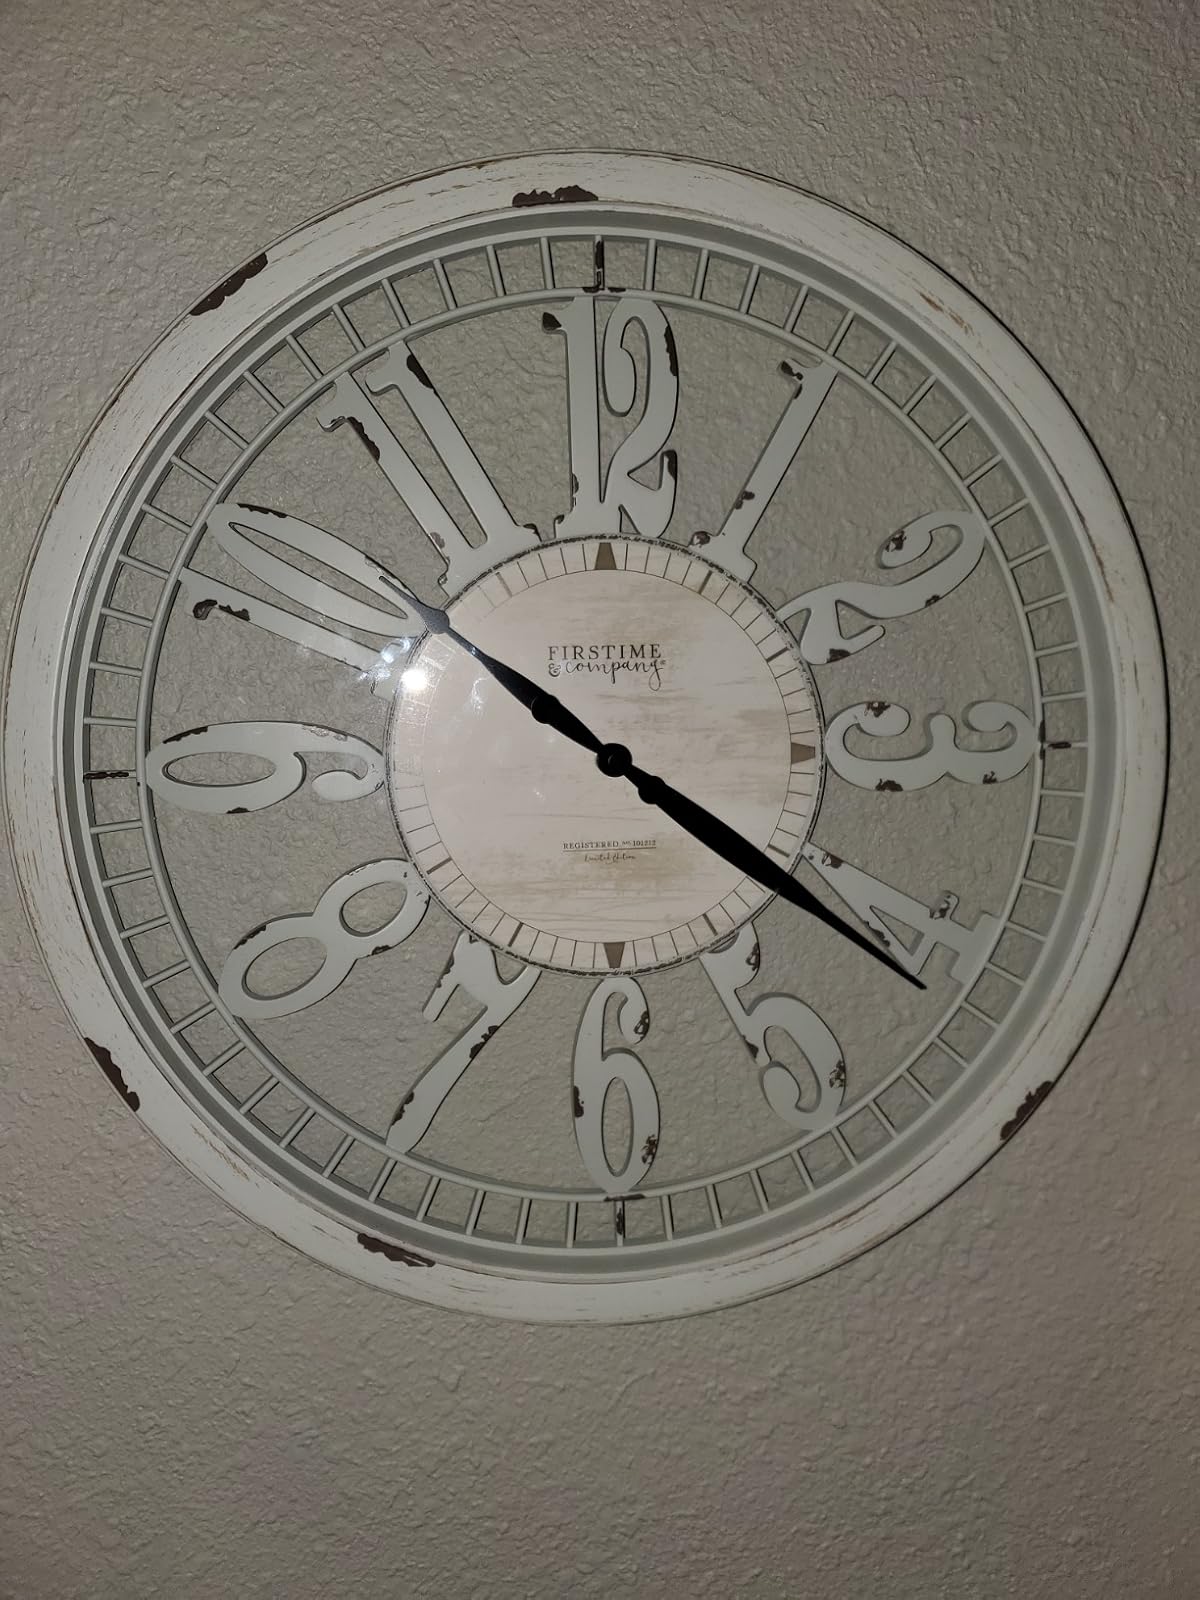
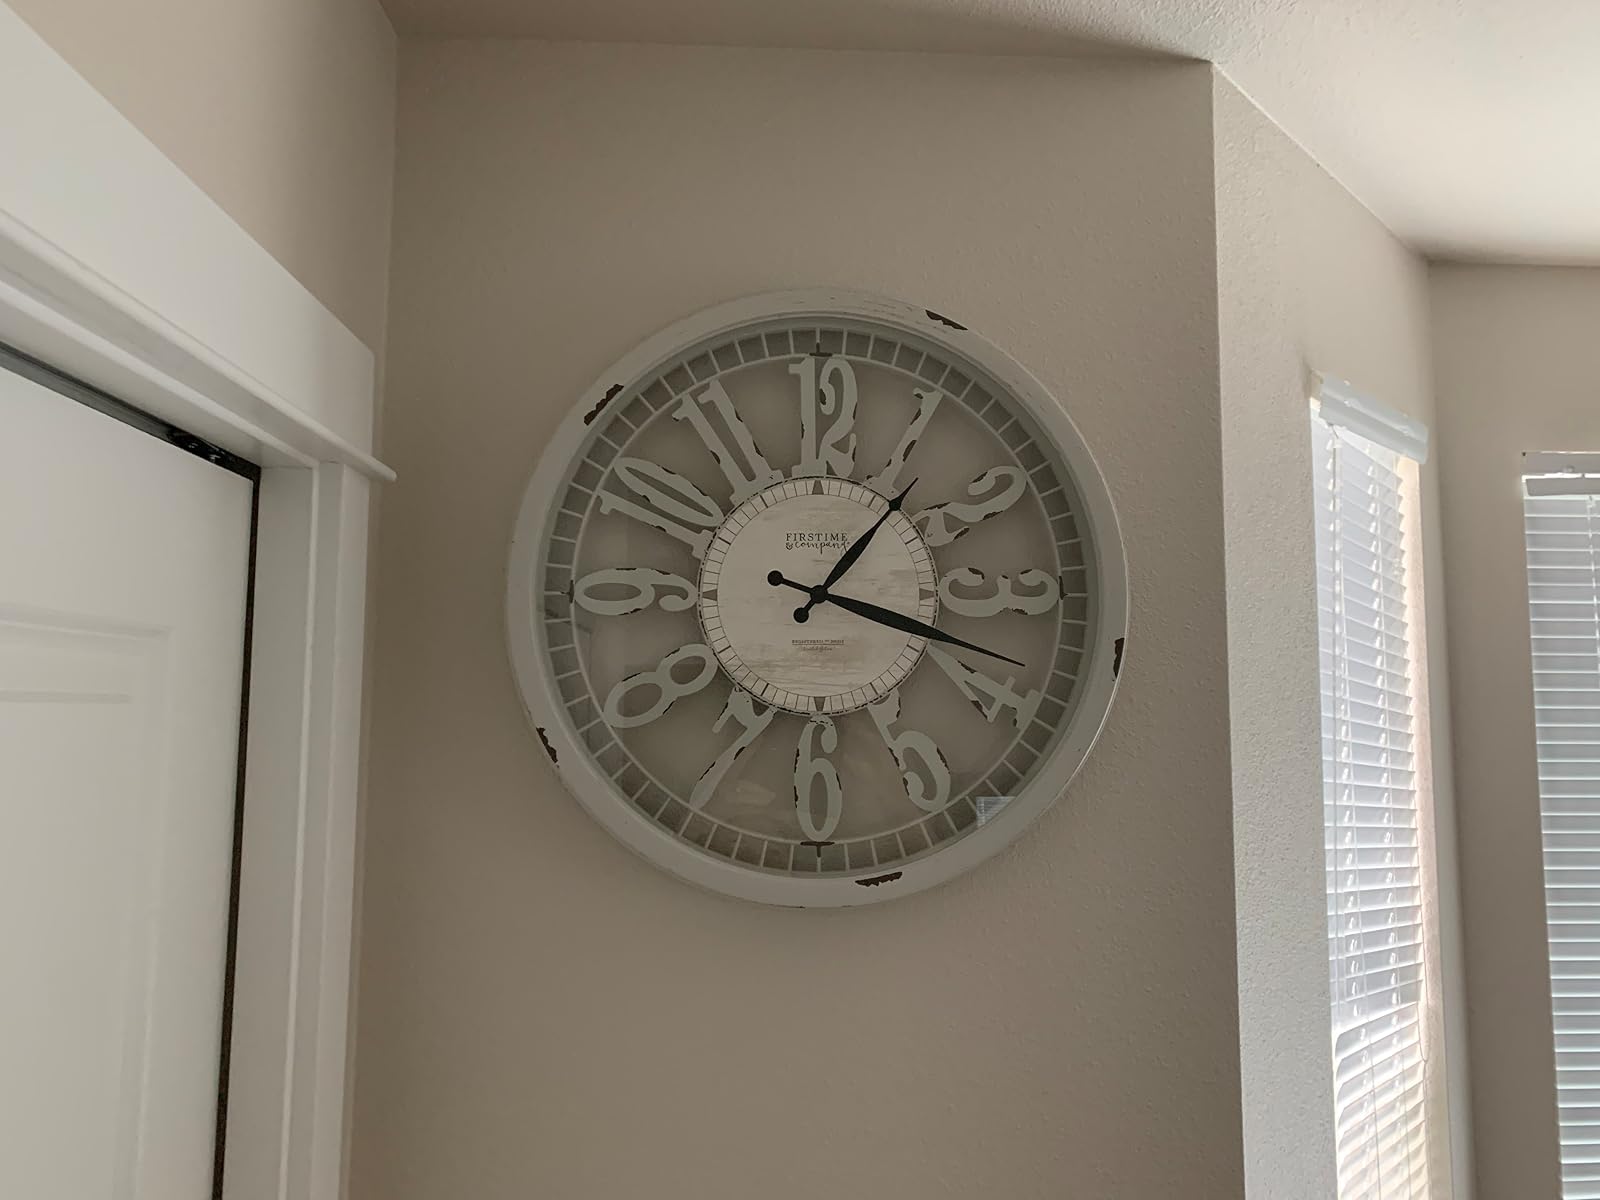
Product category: clock
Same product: yes